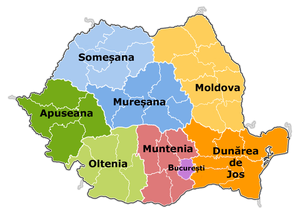
L’organisation territoriale de la Roumanie repose aujourd'hui sur quatre niveaux d'organisation territoriale :